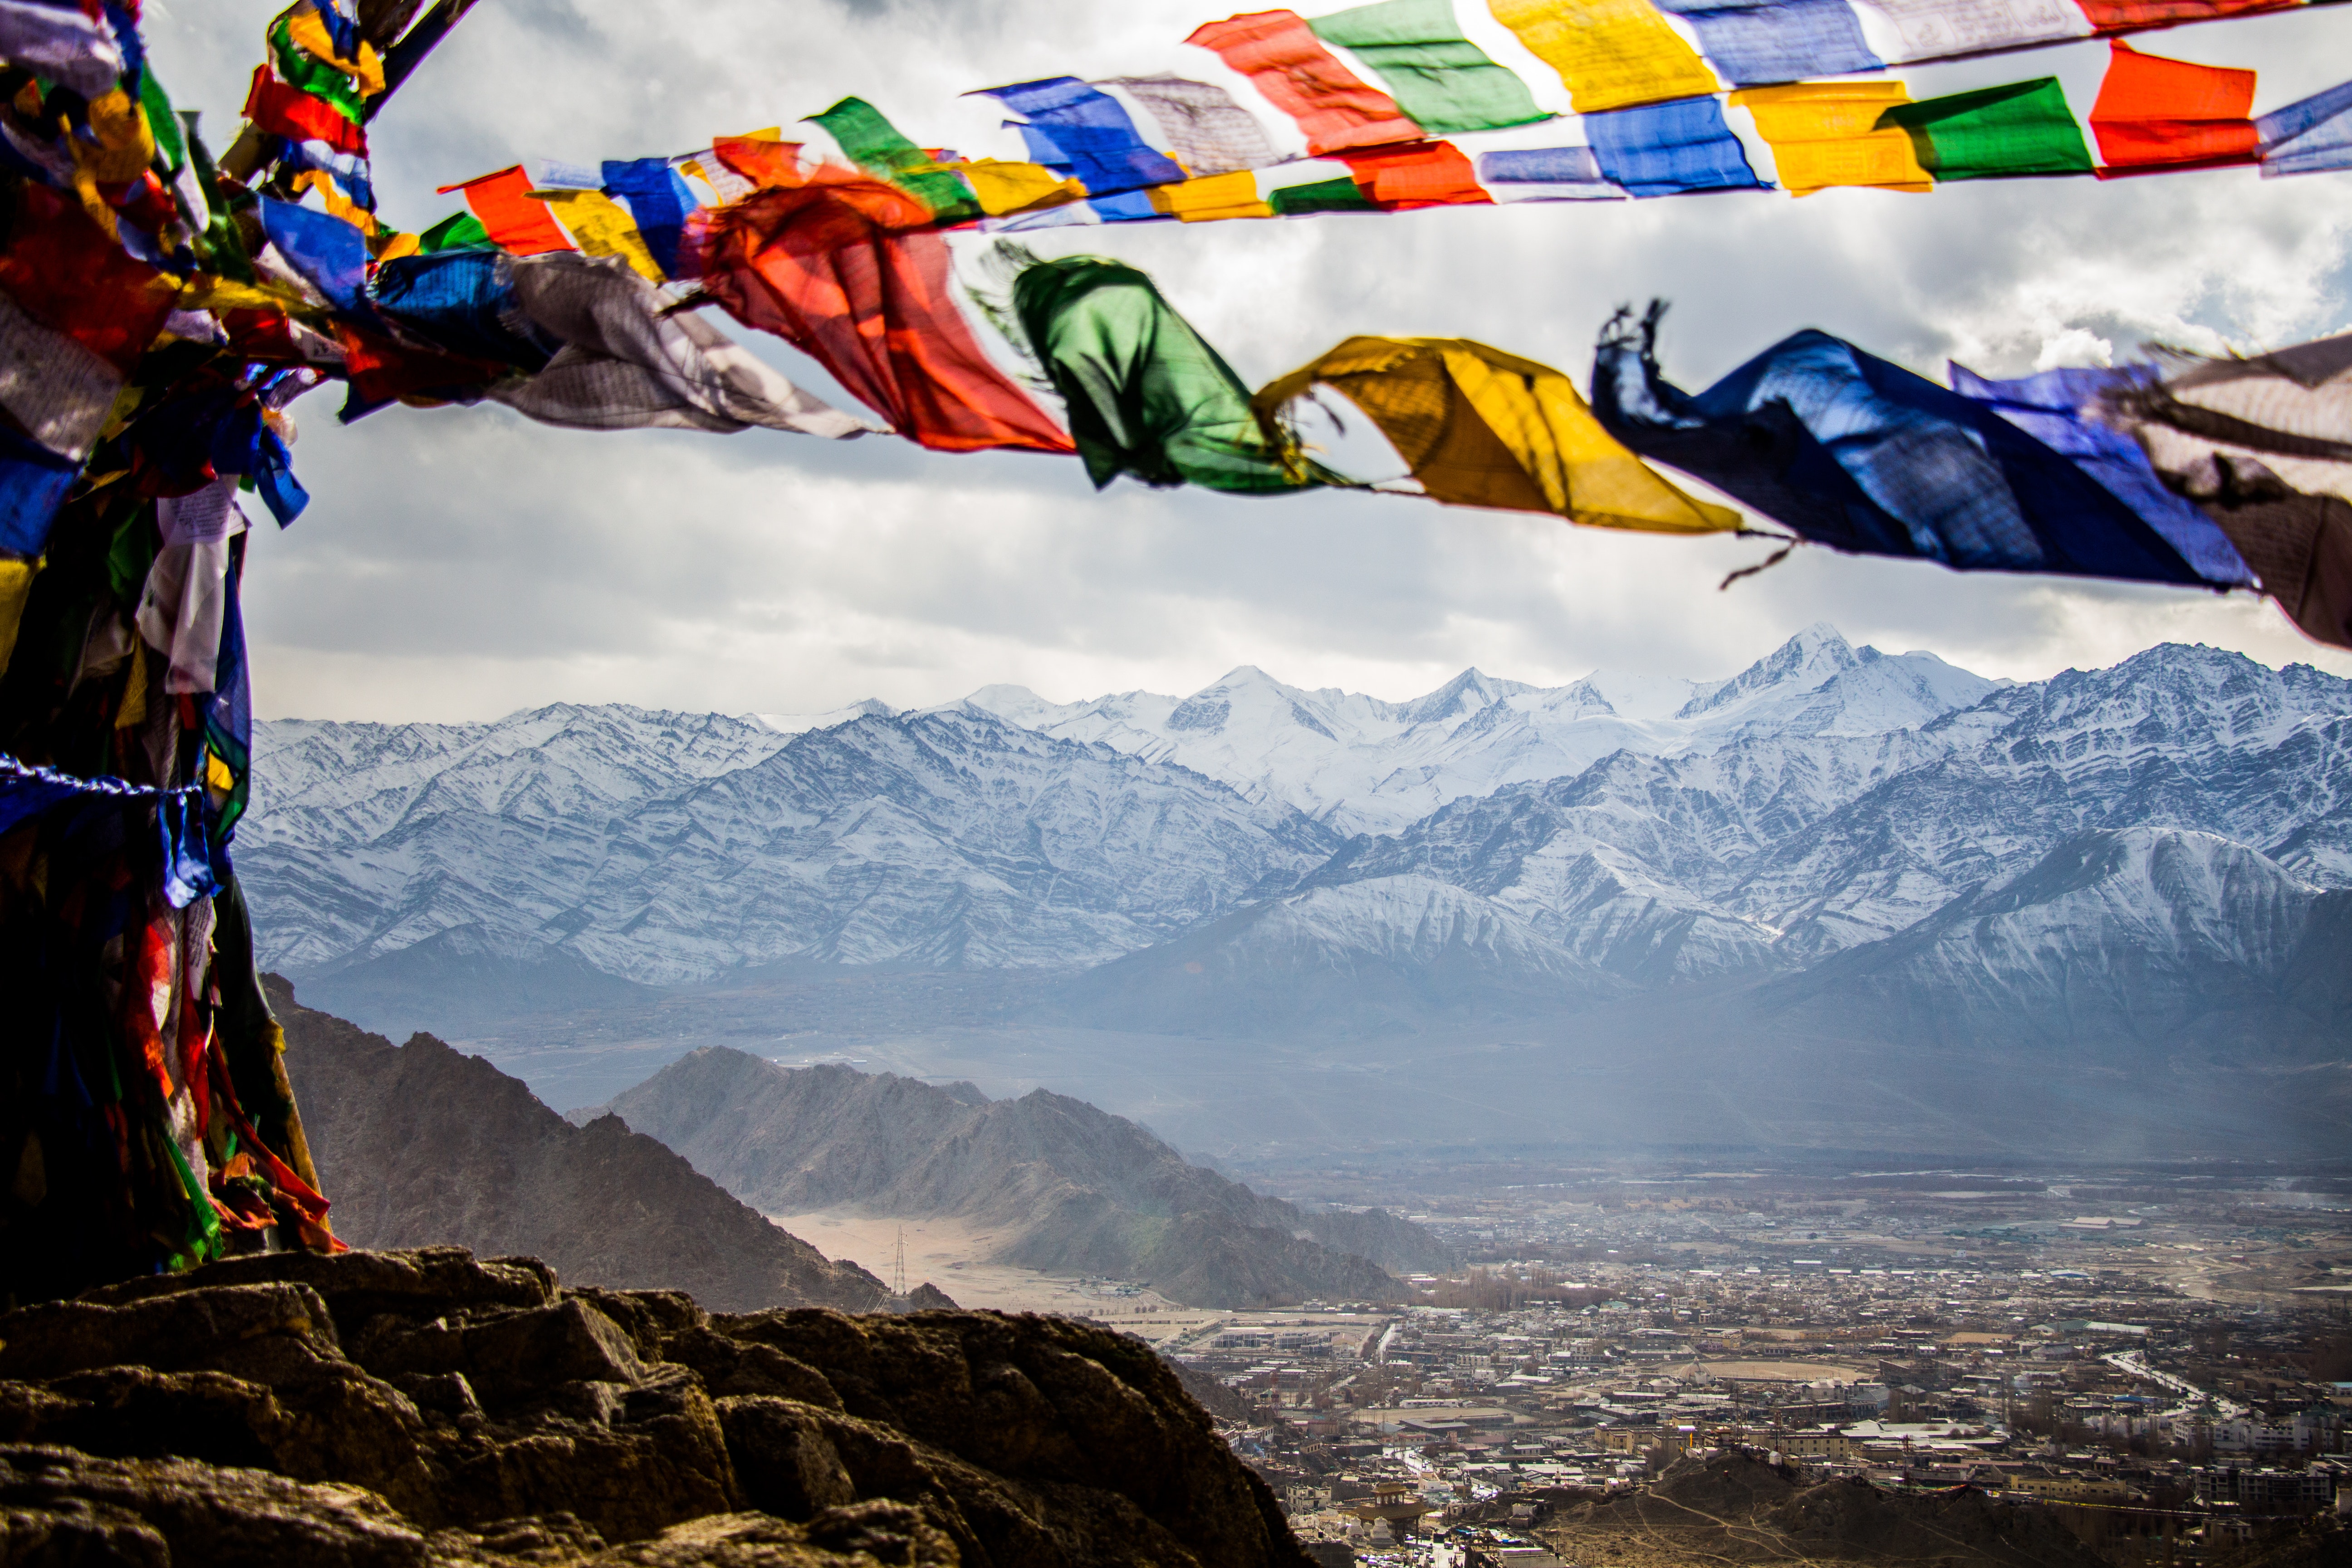
mountainous landforms, mountain, sky, flag, mountain range, summit, geological phenomenon, adventure, world, stock photography, photography, ridge, cloud, tourism, hill, mountaineering, graphic design, travel, graphics